Martin Freeman

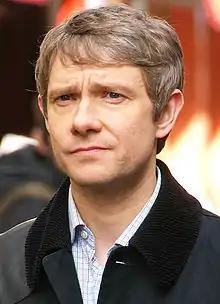
Freeman filming "Sherlock" in May 2011

Freeman attended the Central School of Speech and Drama and has appeared in at least 18 TV shows, 14 theatre productions, and several radio productions. He became notable for his role as Tim Canterbury in "The Office" (2001–2003), a role which, he said in 2004, "cast a very long shadow" for him as an actor. He appeared in the sitcom "Hardware" (2003–2004). He also appeared in several films, including "Ali G Indahouse" (2002) and "Love Actually" (2003).